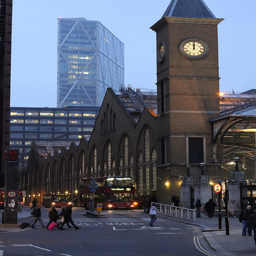
A large clock tower towering over a city filled with people.
People crossing a street in a major city.
The sun is going down in a city setting with pedestrians crossing the street.
The building in the city has a tower with a clocked displayed.
Pedestrian and bus traffic by an old building at dusk